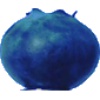
Label: Huckleberry 1